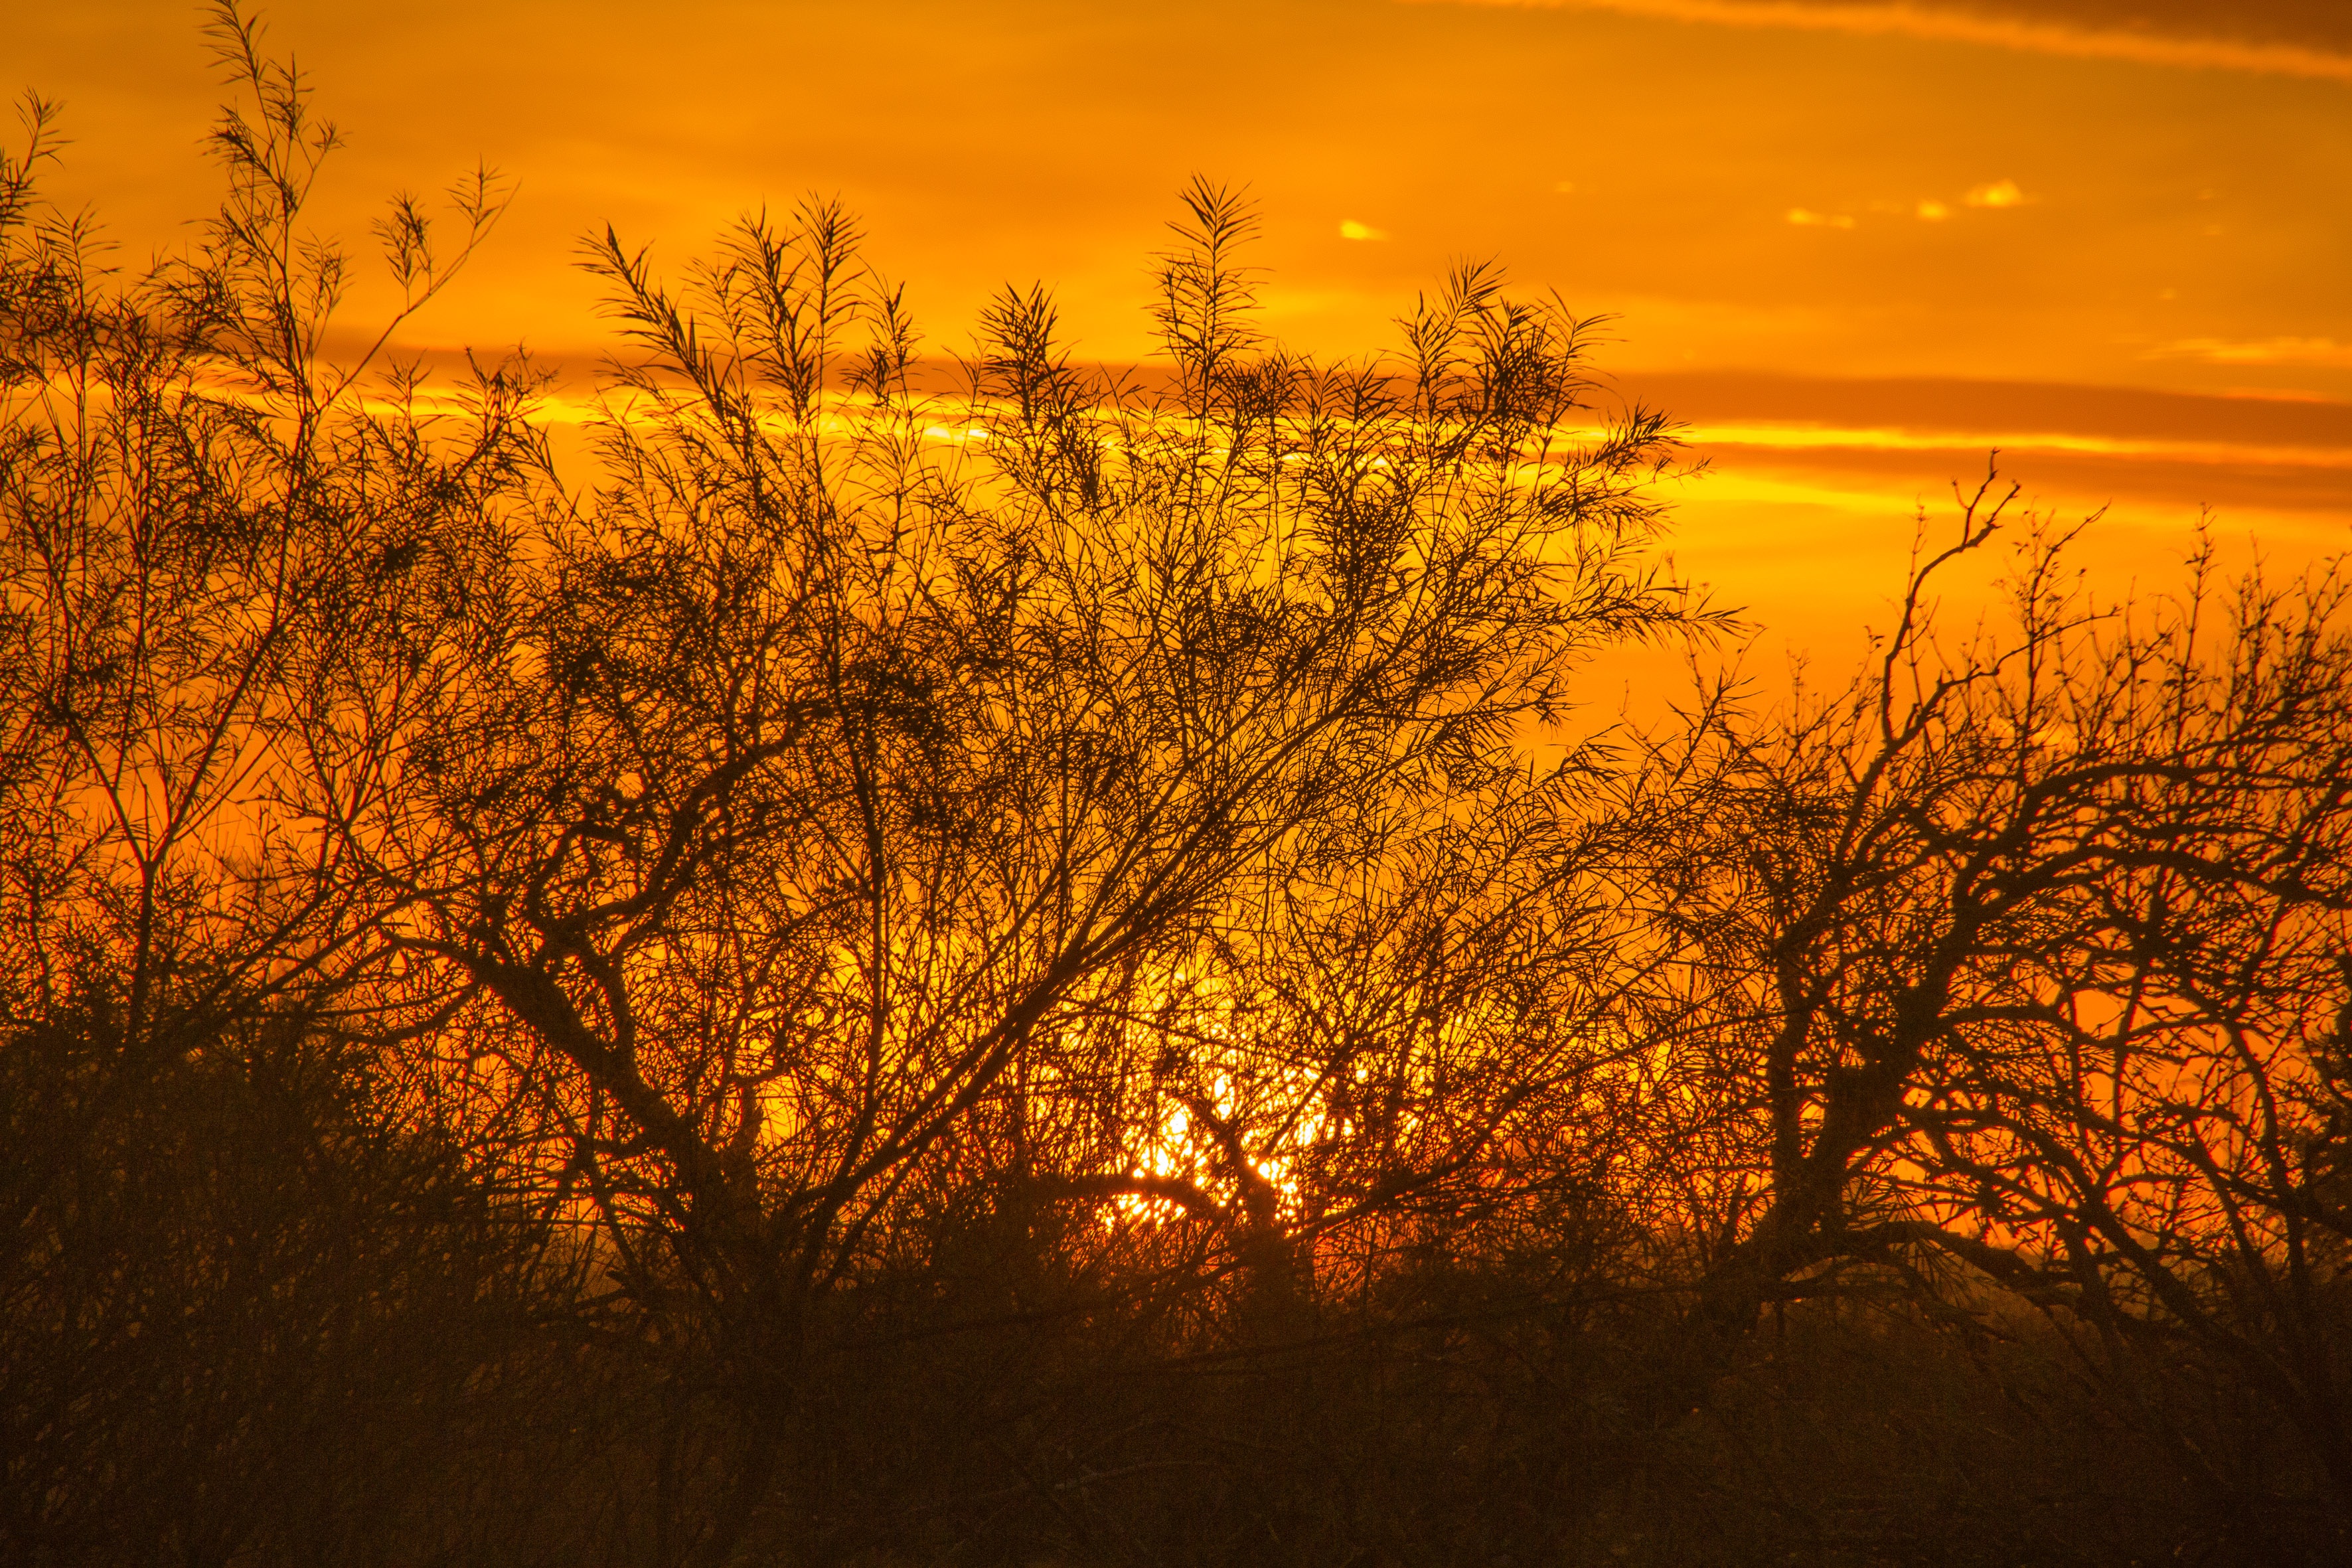
tree, nature, branch, plant, sun, sunrise, sunset, field, prairie, sunlight, morning, leaf, dawn, dusk, evening, autumn, season, trees, silhouettes, afterglow, morning sun, orange sky, atmospheric phenomenon, grass family, mosen